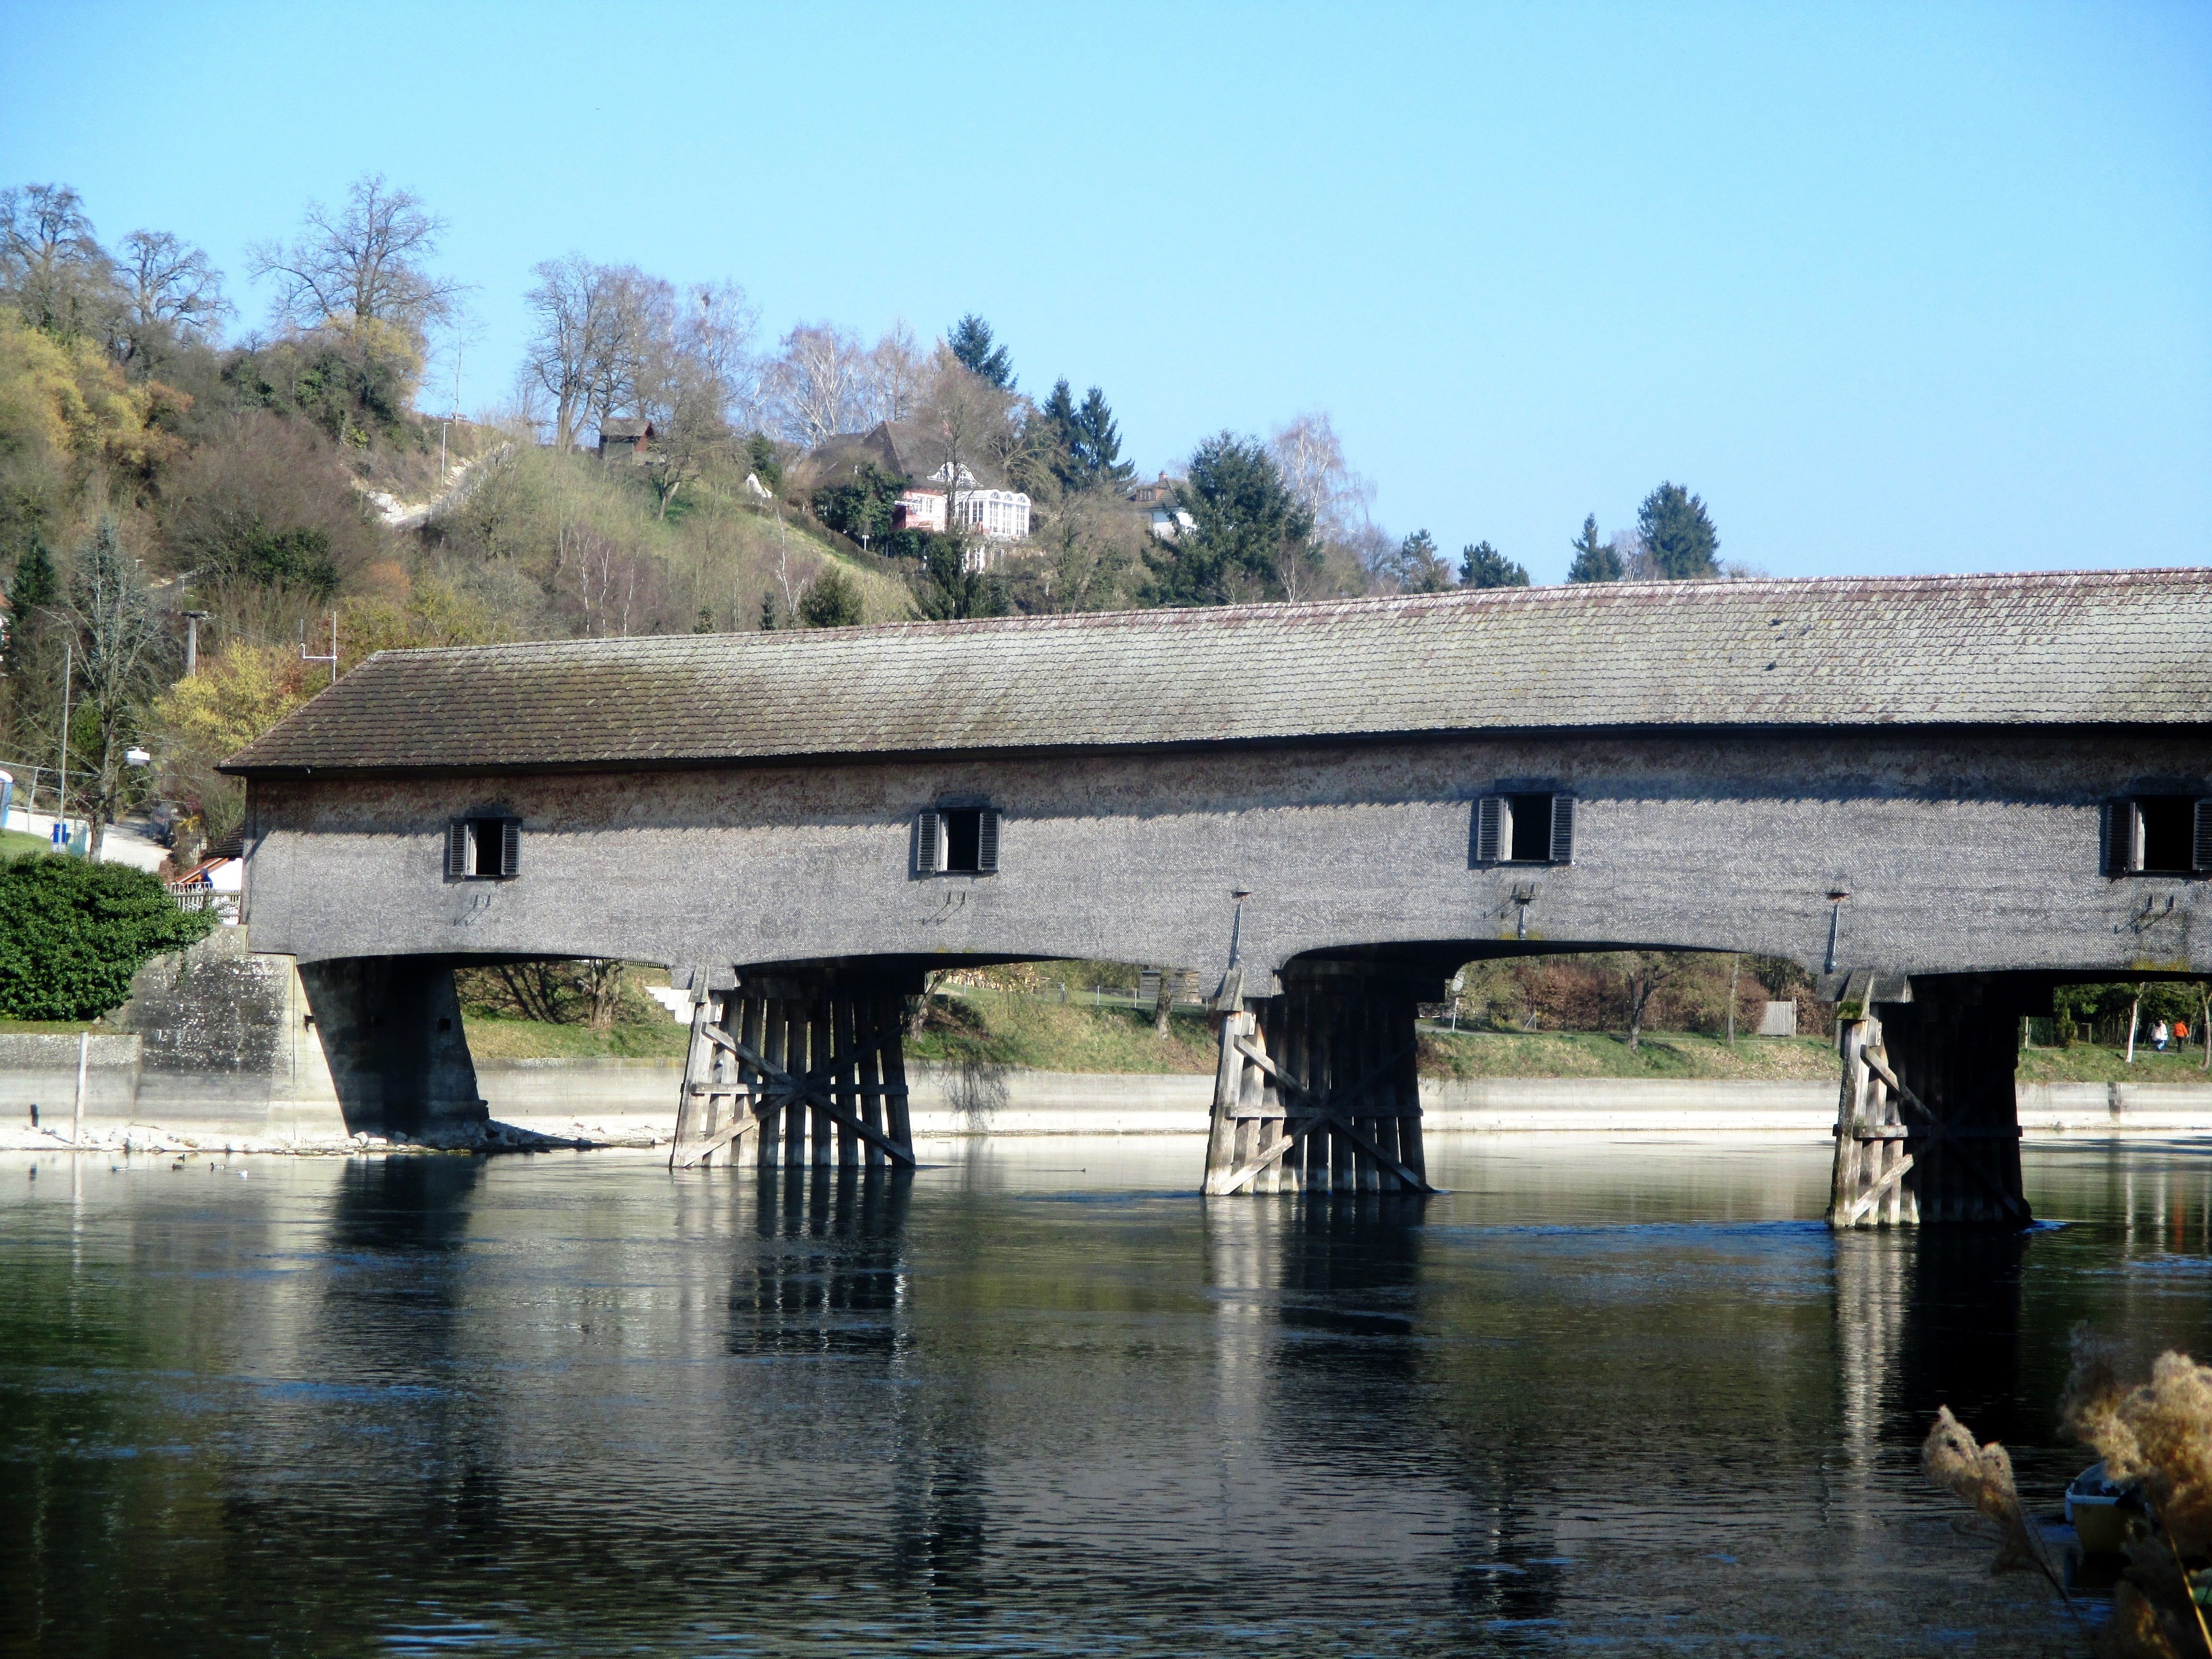
water, bridge, river, transport, reflection, waterway, switzerland, rhine, wooden bridge, rheinbr cke, switzerland germany, diessenhofen, thurgau